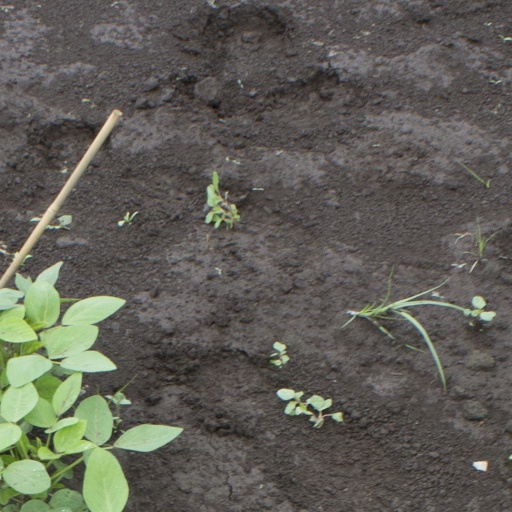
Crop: soybean